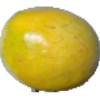
Label: images